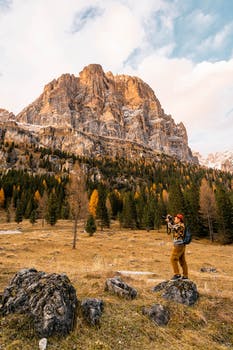
Label: No Watermark